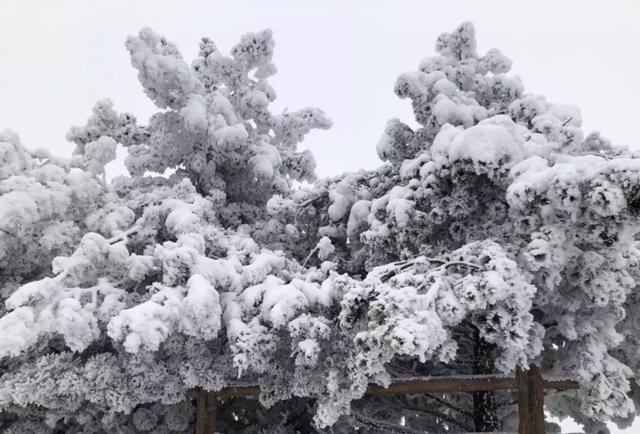
Weather: snow or frosty